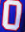
Number: 0